Somerset and Dorset Joint Railway

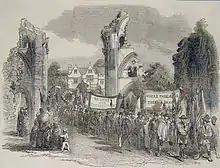
The procession celebrating the opening of the Somerset Central Railway

The Somerset Central Railway opened on 28 August 1854 from Glastonbury to Highbridge Wharf. Glastonbury was then an important manufacturing town, but its location made the transport of goods difficult. Coastal shipping was still dominant for transport and the Bristol Channel ports of Bridgwater and Highbridge were about 18 miles away. The Bristol and Exeter Railway (B&ER) had been opened, passing through both those towns, in 1841.